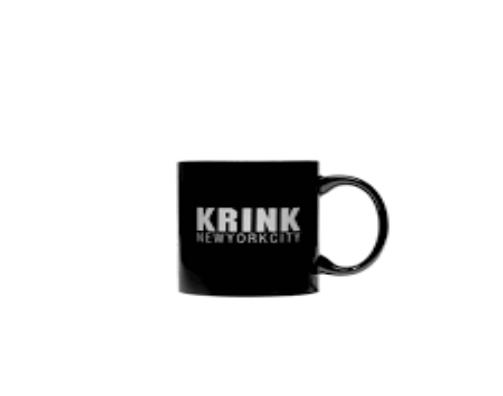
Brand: krink
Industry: Clothes